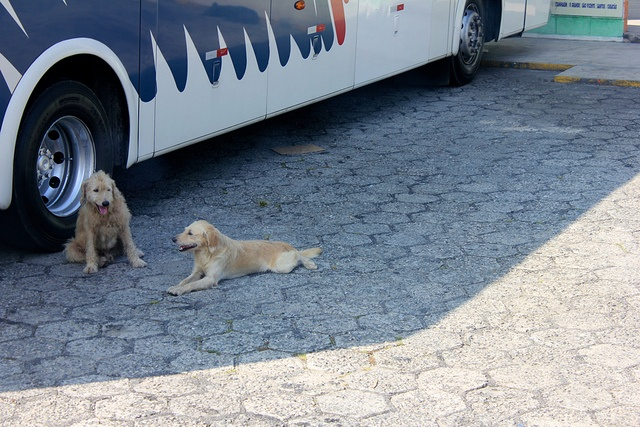
Two brown dogs sitting on the outside of a bus.
A dog is sitting and another is laying next to a bus.
Two dogs, one sitting and one lying down, next to a bus.
Two yellow labs laying on the ground by a bus.
Two dogs relaxing on the driveway next to a bus.